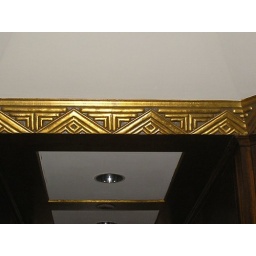
At an upper floor in the Detroit Guardian Building, an office suite with super fancy woodwork etc.